Iñigo Martínez

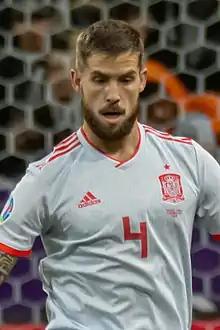
Martínez with Spain in 2019

Iñigo Martínez Berridi (born 17 May 1991) is a Spanish professional footballer who plays as a centre-back for La Liga club Barcelona.